AF Leporis

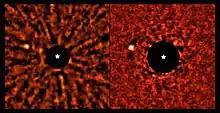
Two images of AF Lep b with the SPHERE instrument on the Very Large Telescope

In 2023, a super-Jupiter exoplanet, AF Leporis b, was discovered in orbit around AF Leporis by direct imaging using the NIRC2 instrument at the W. M. Keck Observatory and the SPHERE instrument at the Very Large Telescope. It was also detected in astrometric data from the Hipparcos and Gaia spacecraft, allowing an accurate measurement of its mass. AF Leporis b was later precovered in imaging data from 2011.